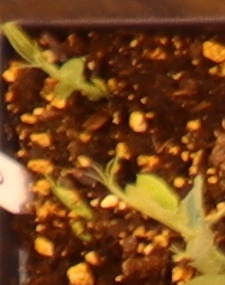
Label: Field Pea